Describe the emotion expressed in this image:  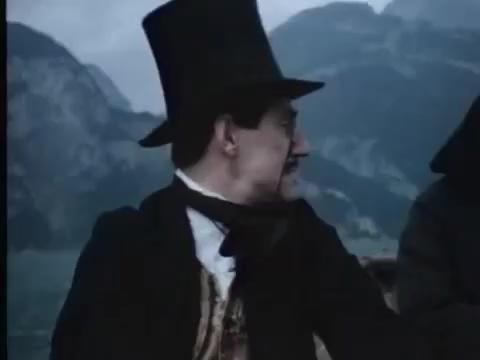
This person displays Fear, valence and arousal with moderate intensity.